Jerome Hiler

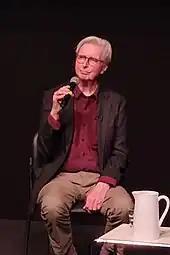
Jerome Hiler in October 2023

Jerome Hiler (born March 27, 1943) is an American experimental filmmaker, painter, and stained glass artist. Having started in New York during the New American Cinema movement, Hiler and his partner Nathaniel Dorsky moved in 1971 to San Francisco, where for many years his work was shown in the context of private salon screenings. He began to publicly screen his films in the late 1990s, releasing new films regularly since 2010. Hiler's work makes use of vivid colors, musical rhythms or structures, and layered superimpositions edited in camera.